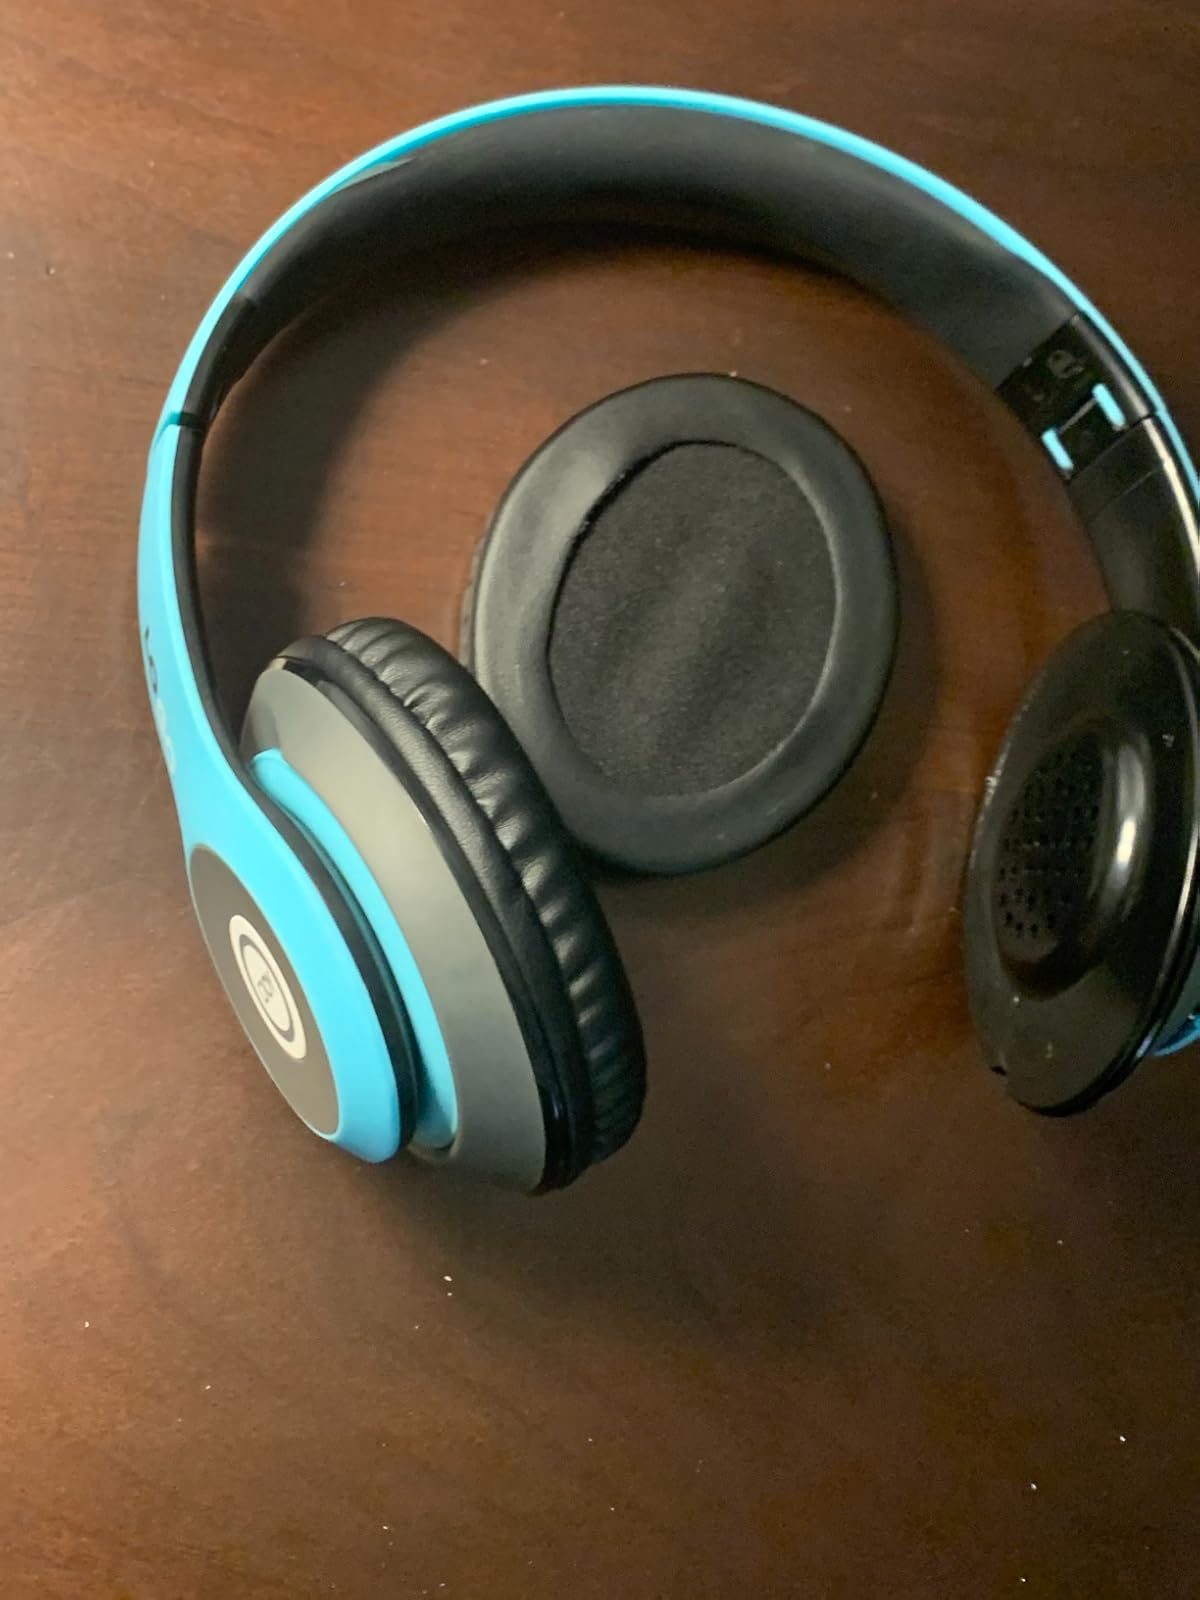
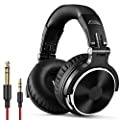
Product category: headphones
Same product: no